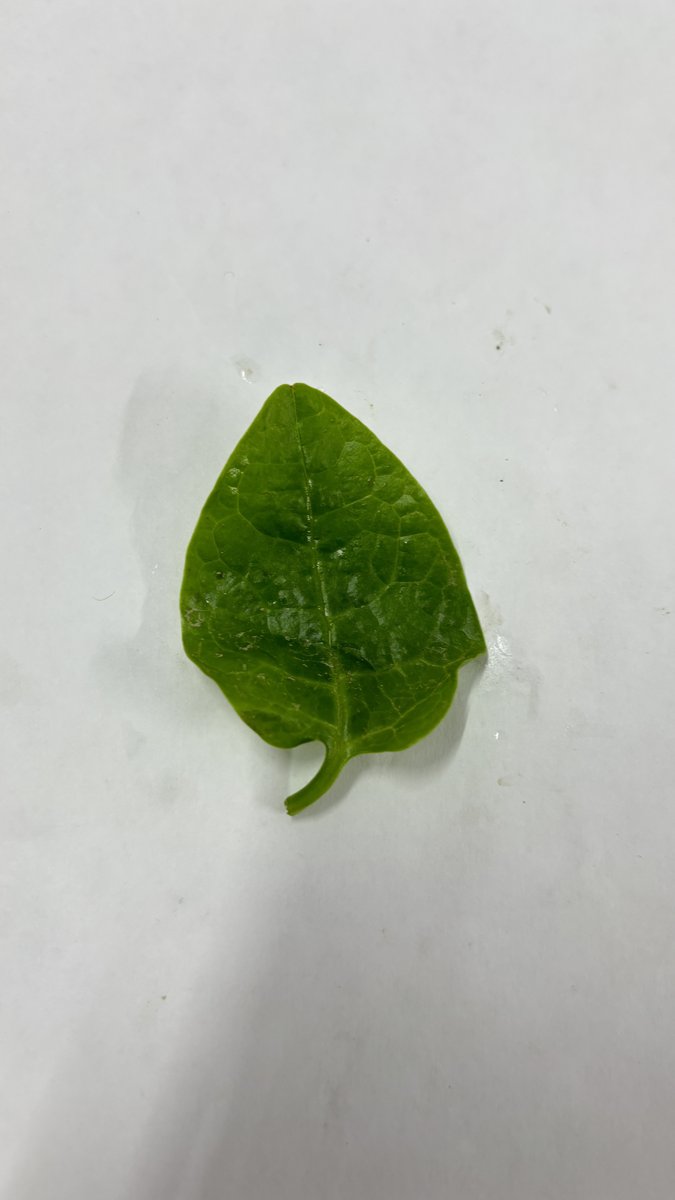
Label: Healthy-Leaf